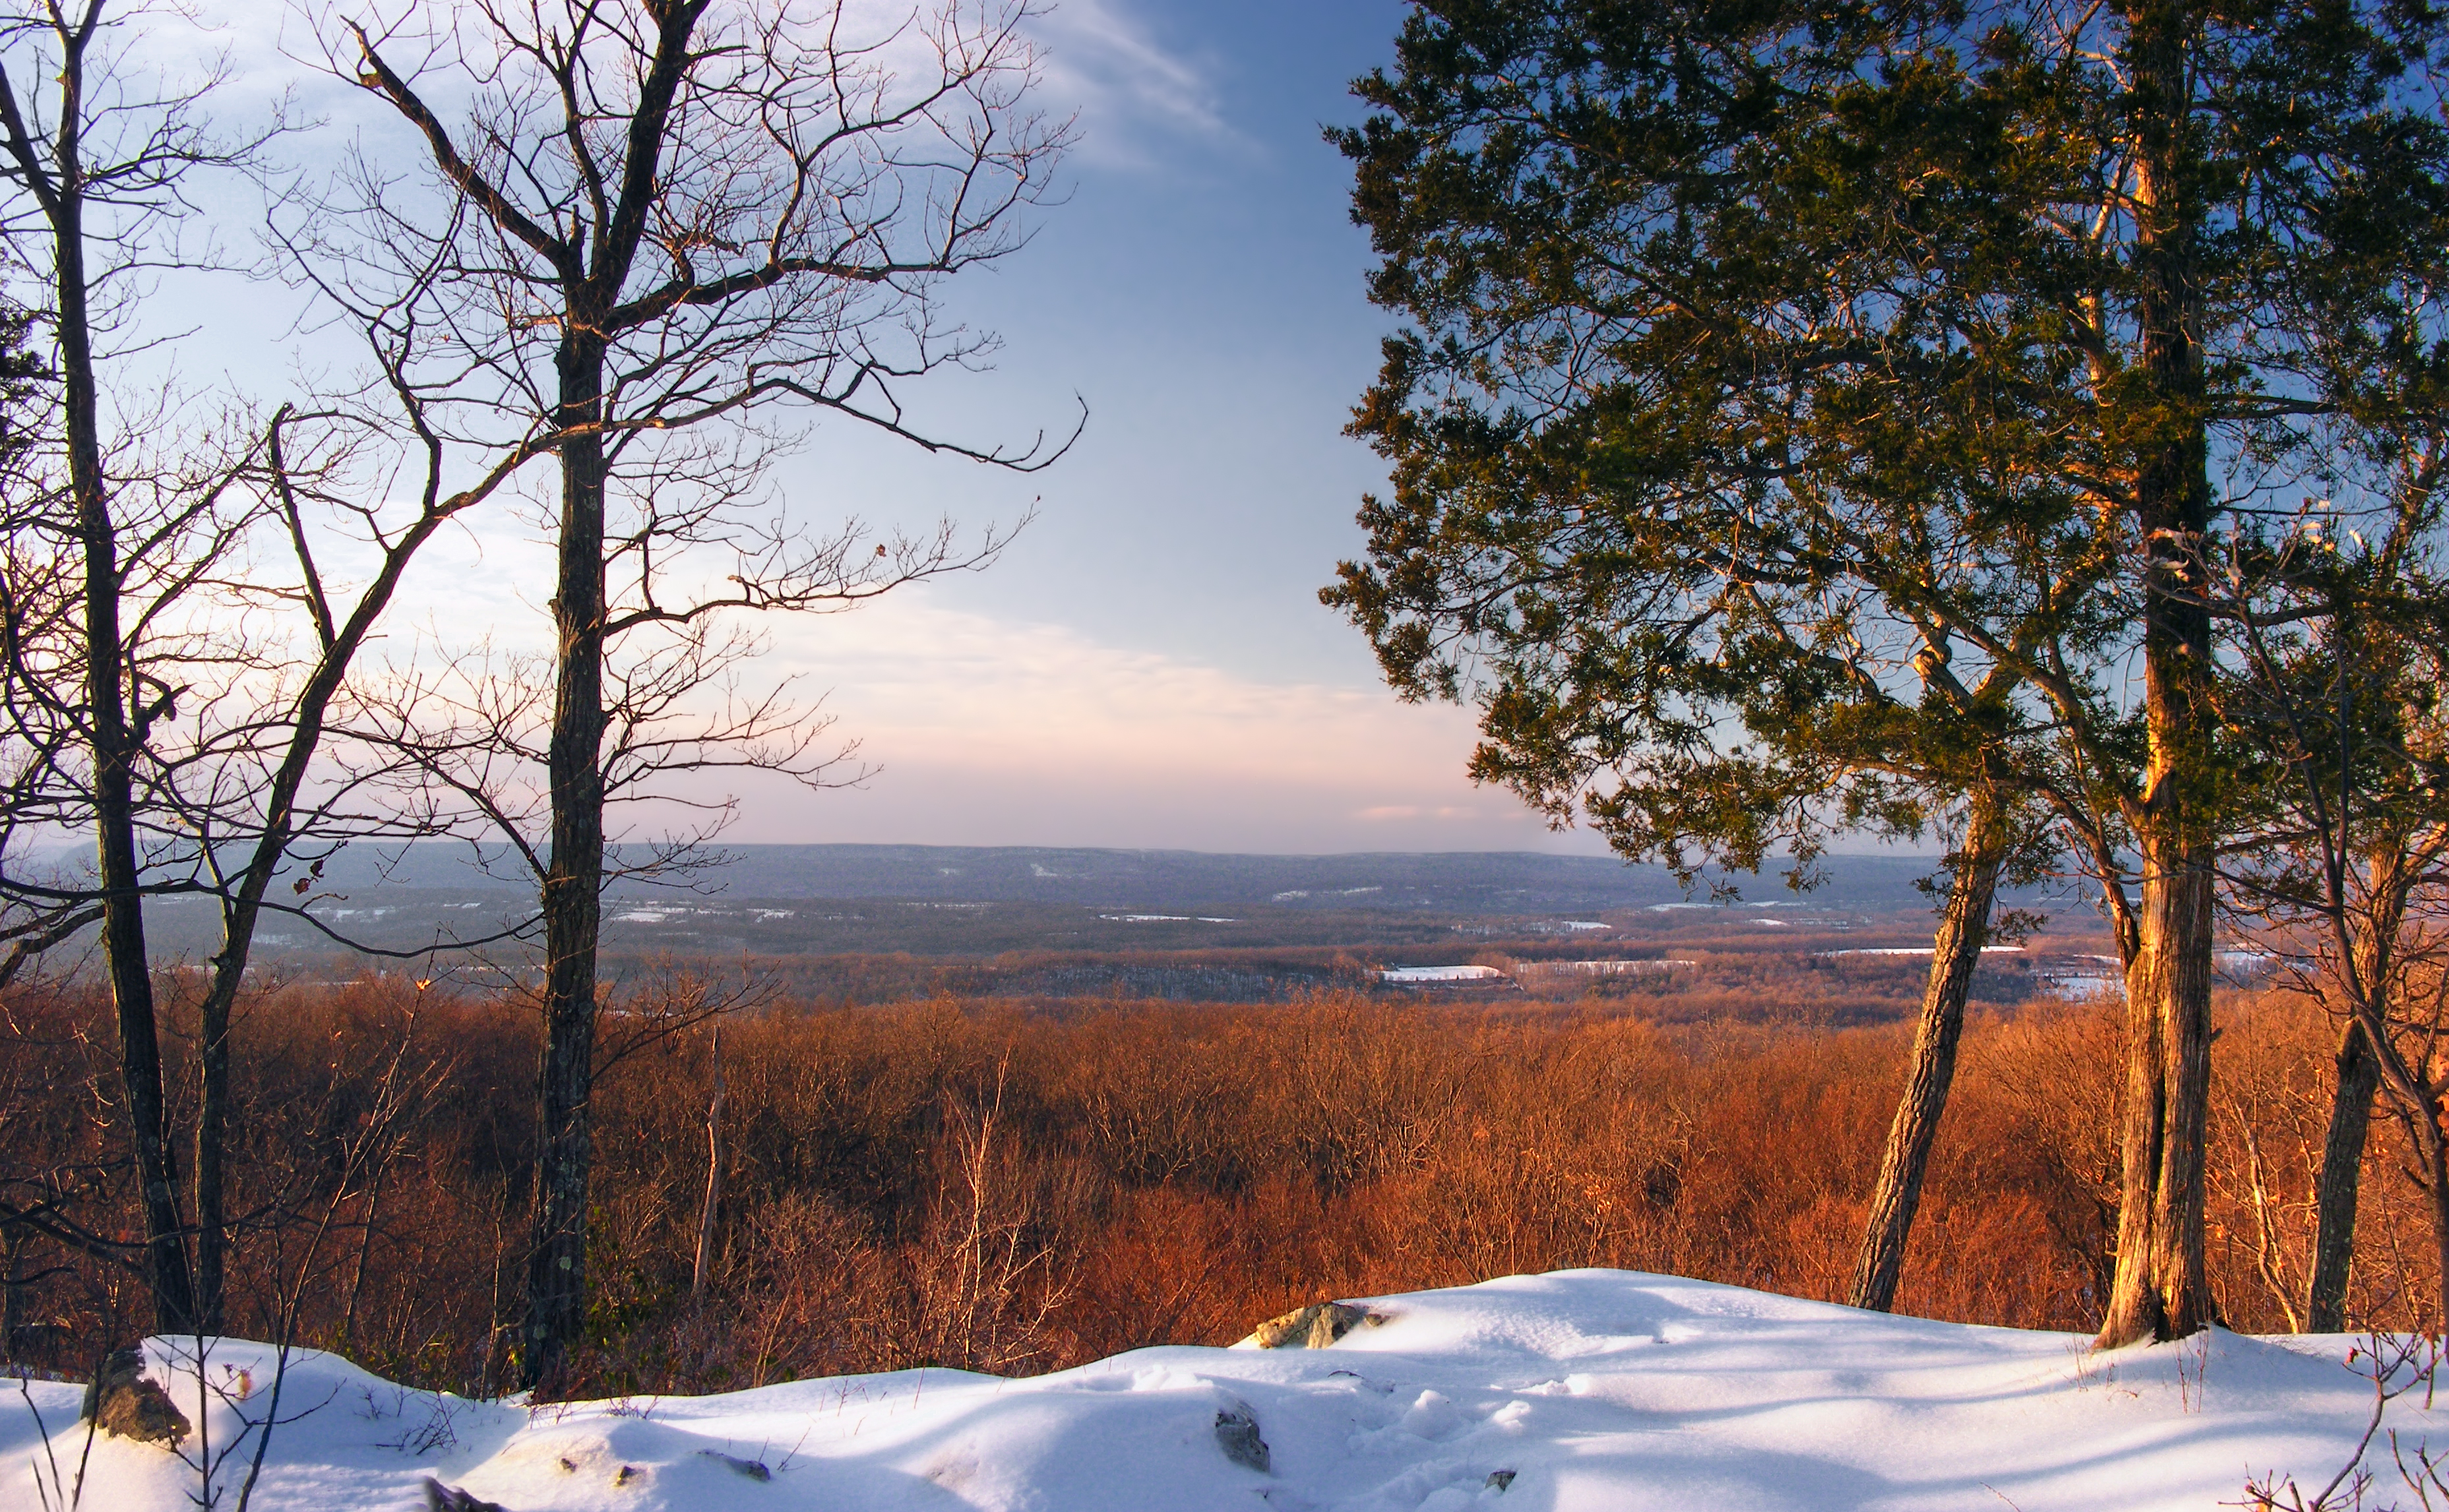
landscape, tree, nature, forest, wilderness, mountain, snow, winter, sky, hiking, sunlight, morning, leaf, lake, mountain range, panorama, dusk, panoramic, autumn, weather, season, ridge, creativecommons, clouds, appalachianmountains, lowlight, kittatinnymountain, greatvalley, newjersey, warrencounty, altocumulus, delawarewatergap, jennyjumpmountain, jennyjumpstateforest, jennyjumpstatepark, woodland, habitat, natural environment, atmospheric phenomenon, woody plant, mountainous landforms